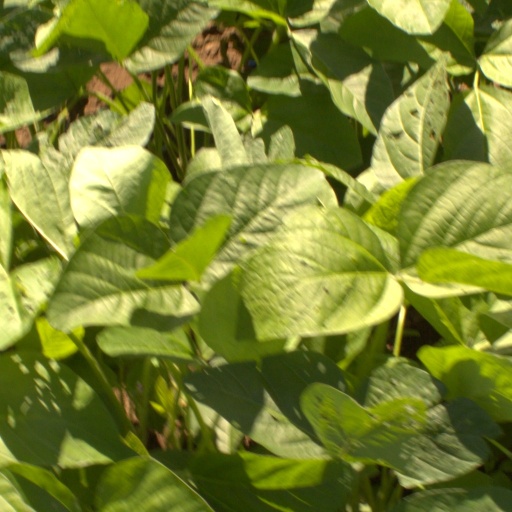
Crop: soybean